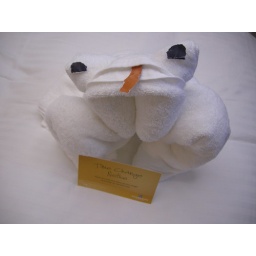
A towel animal on our bed reminded us in the evening after turn-down service of the time change during the night.